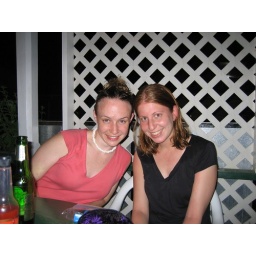
The green bottle on the table is Port Royale: in my opinion, Honduras's finest.